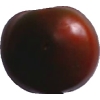
Label: tomato_maroon